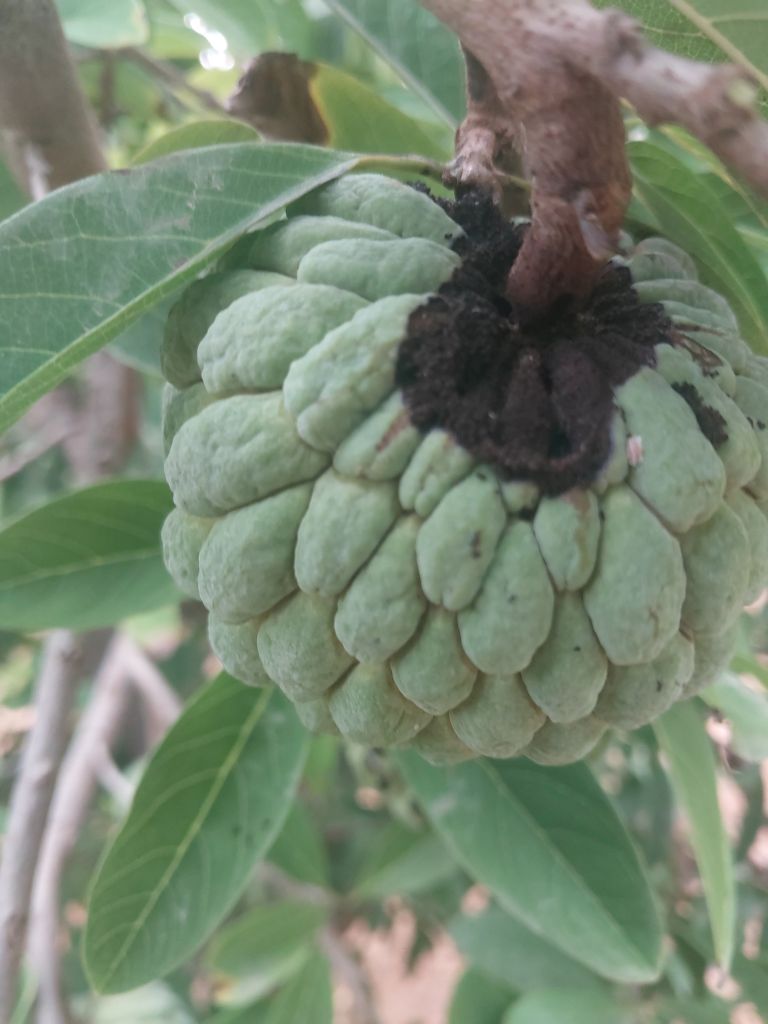
Disease label: Diplodia Rot